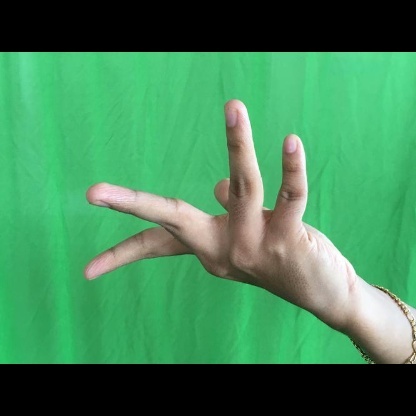
Mudra: Alapadmam